Prince Okropir of Georgia

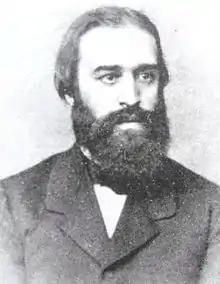
Prince Pavel Gruzinsky, son of Prince Okropir.

Prince Okropir was married to Countess Anna Pavlovna Kutaisova (1800-1868). Okropir fathered three sons and two daughters—Princes and Princesses Gruzinsky (i.e., "of Georgia") — who were granted by the Russian emperor the style of His/Her Serene Highness.